Nobina

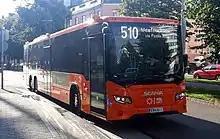
Trunk line 510 bus (Scania Citywide LE Suburban, operated by Nobina Finland) at Aleksis Kiven katu, Helsinki.

Concordia Bus BV was founded in 1997 by Schøyen Gruppen (37%) and National Express (63%). The company was registered in Amsterdam, Netherlands, but was managed by Schøyen-subsidiary "Concordia Bus Management AS" with headquarters in Oslo, Norway.